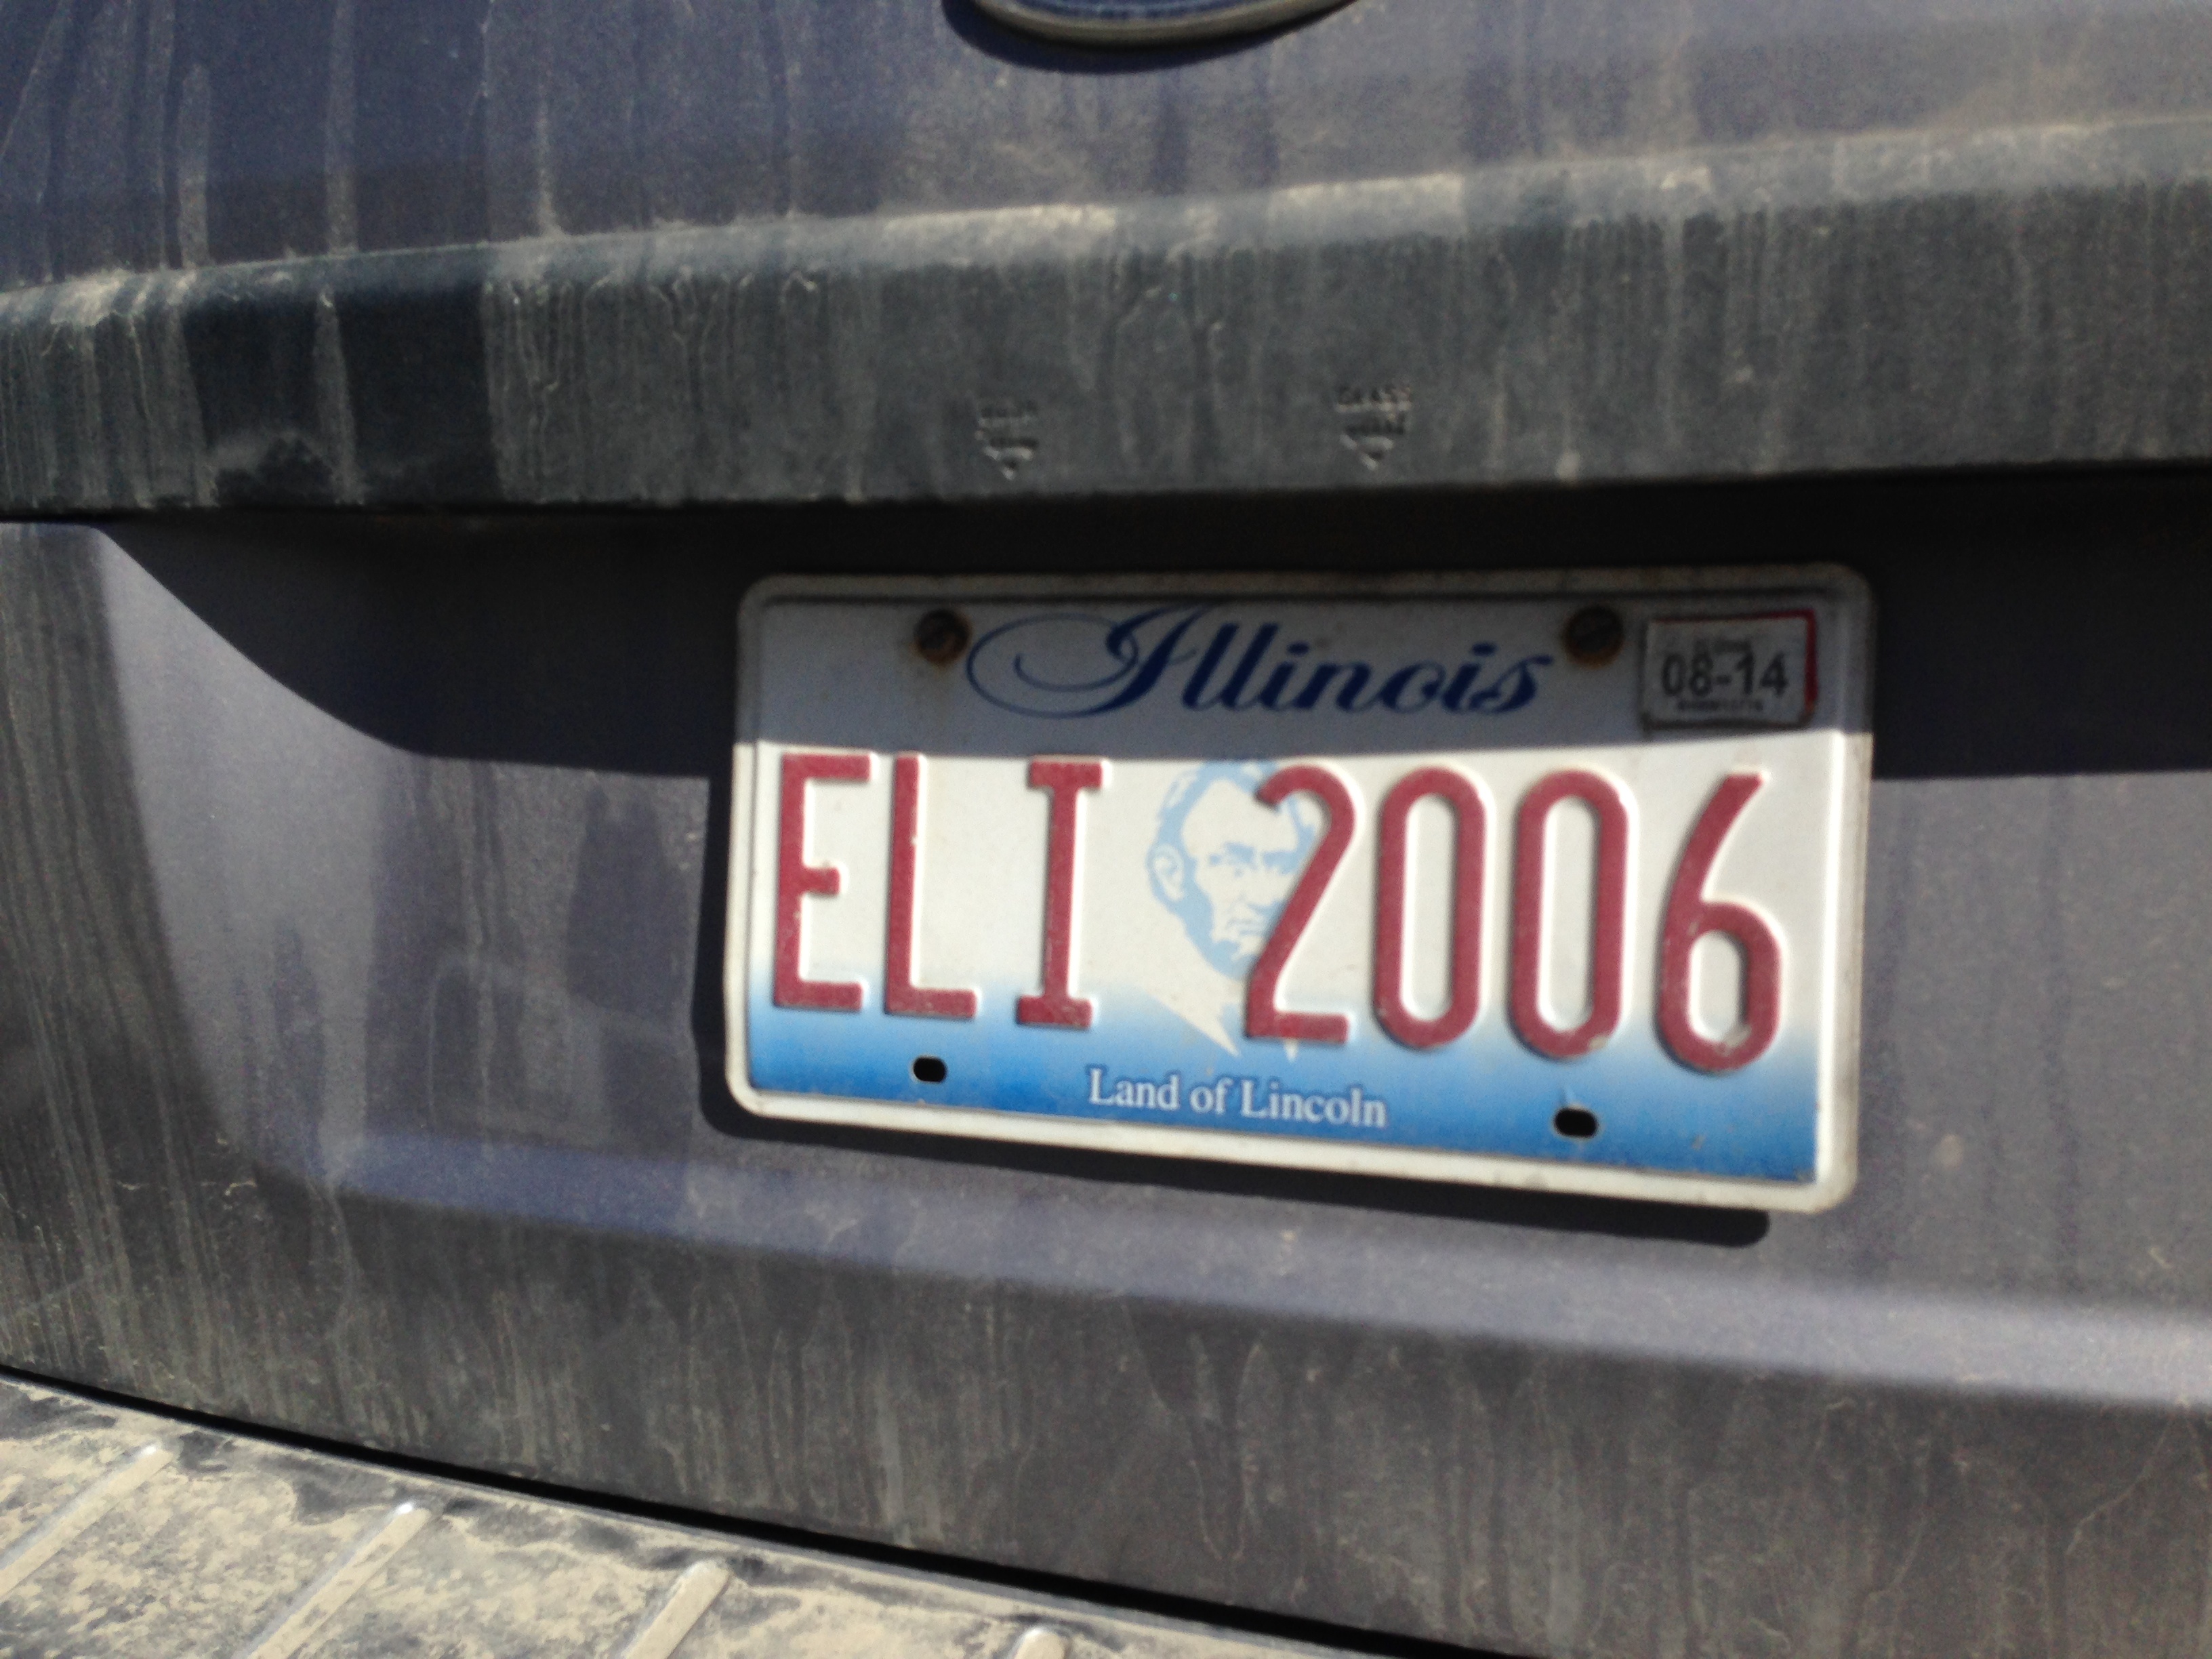
car, transport, sign, vehicle, signage, public transport, bumper, automotive exterior, vehicle registration plate